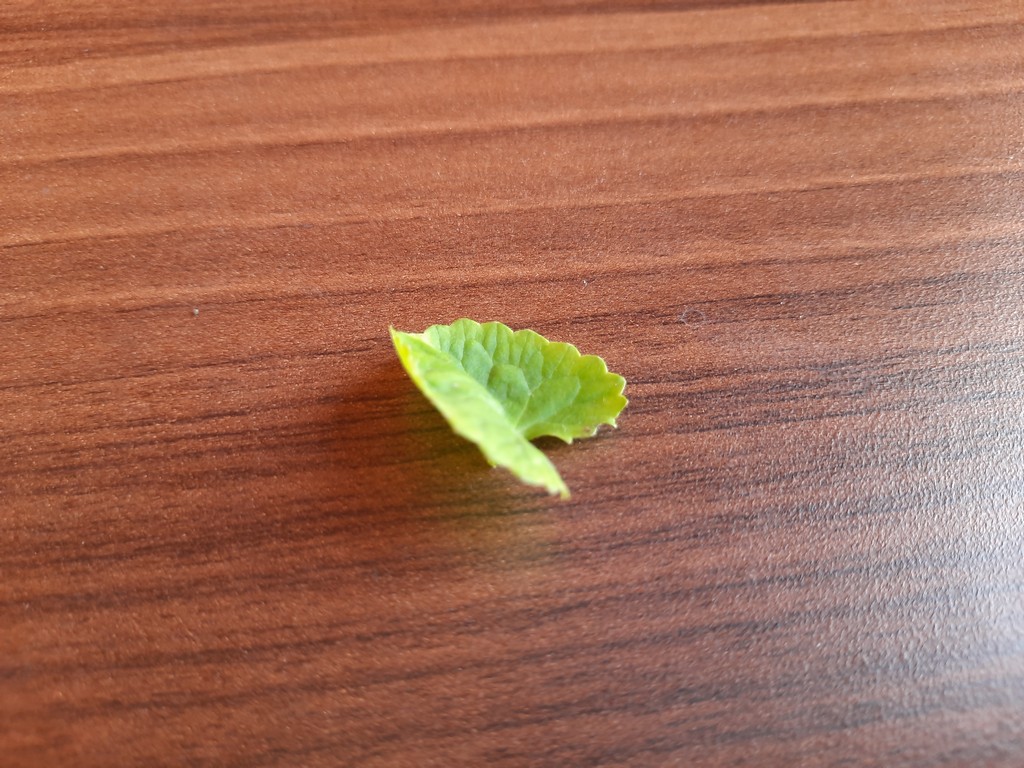
Label: Healthy